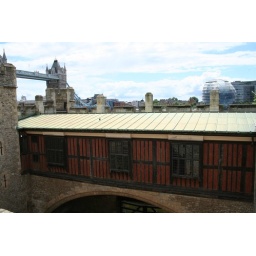
The Tower of London--neat brick filled tudor wall with bridge in background